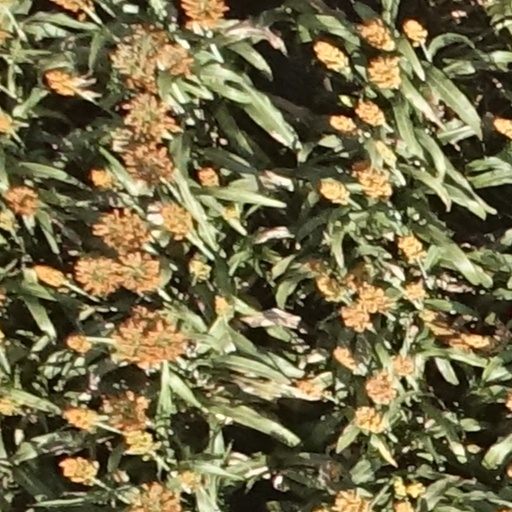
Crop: sorghum